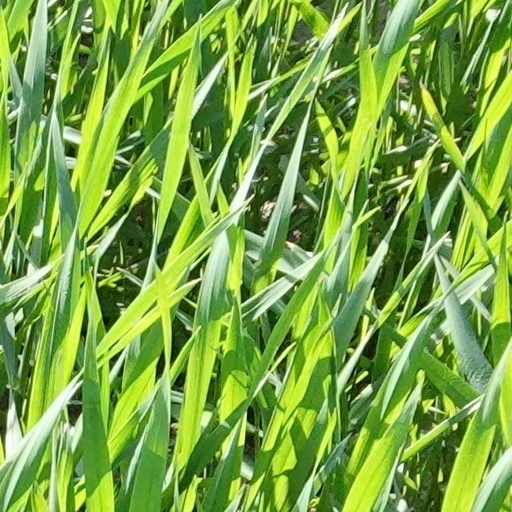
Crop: wheat